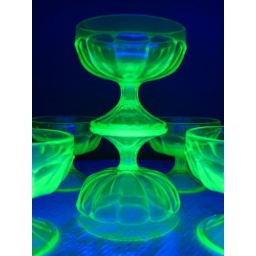
Vaseline Glass Sherbet Cups. Glow under a black light. These cups are in the Coronet pattern.